Siege of Bihać (1592)

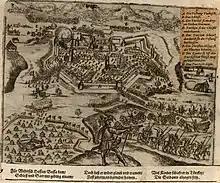
Depiction of the siege by Wilhelm Peter Zimmermann, published in 1603

The siege of Bihać was the besieging and capture of the city of Bihać in the Kingdom of Croatia within the Habsburg monarchy, by the Ottoman Empire in June 1592. With the arrival of Hasan-paša Predojević as the Beylerbey of the Bosnia Eyalet in 1591, a period of peace established between Emperor Rudolf II and Sultan Murad III ended and the provincial Ottoman armies launched an offensive on Croatia. Bihać, a nearly isolated city on the Una River that repelled an Ottoman attack in 1585, was one of the first targets. Thomas Erdődy, the Ban of Croatia, used available resources and soldiers to protect the border towns, but the Ottomans managed to take several smaller forts in 1591. As the offensive gained pace, the Croatian Parliament passed a law to permit a general uprising in the country on 5 January 1592 for fighting the Ottomans.